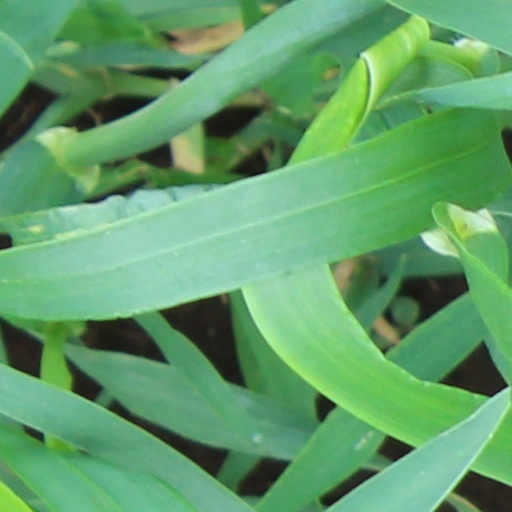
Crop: wheat